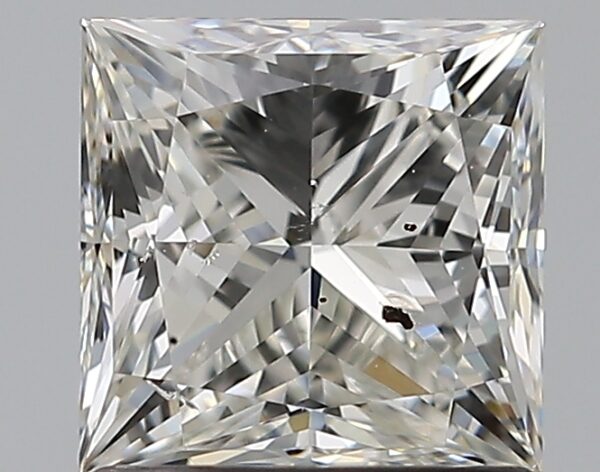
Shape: princess
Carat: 1.2
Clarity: SI2
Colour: I
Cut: EX
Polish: EX
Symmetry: VG
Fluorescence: N
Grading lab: GIA
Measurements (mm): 5.74 x 5.7 x 4.12